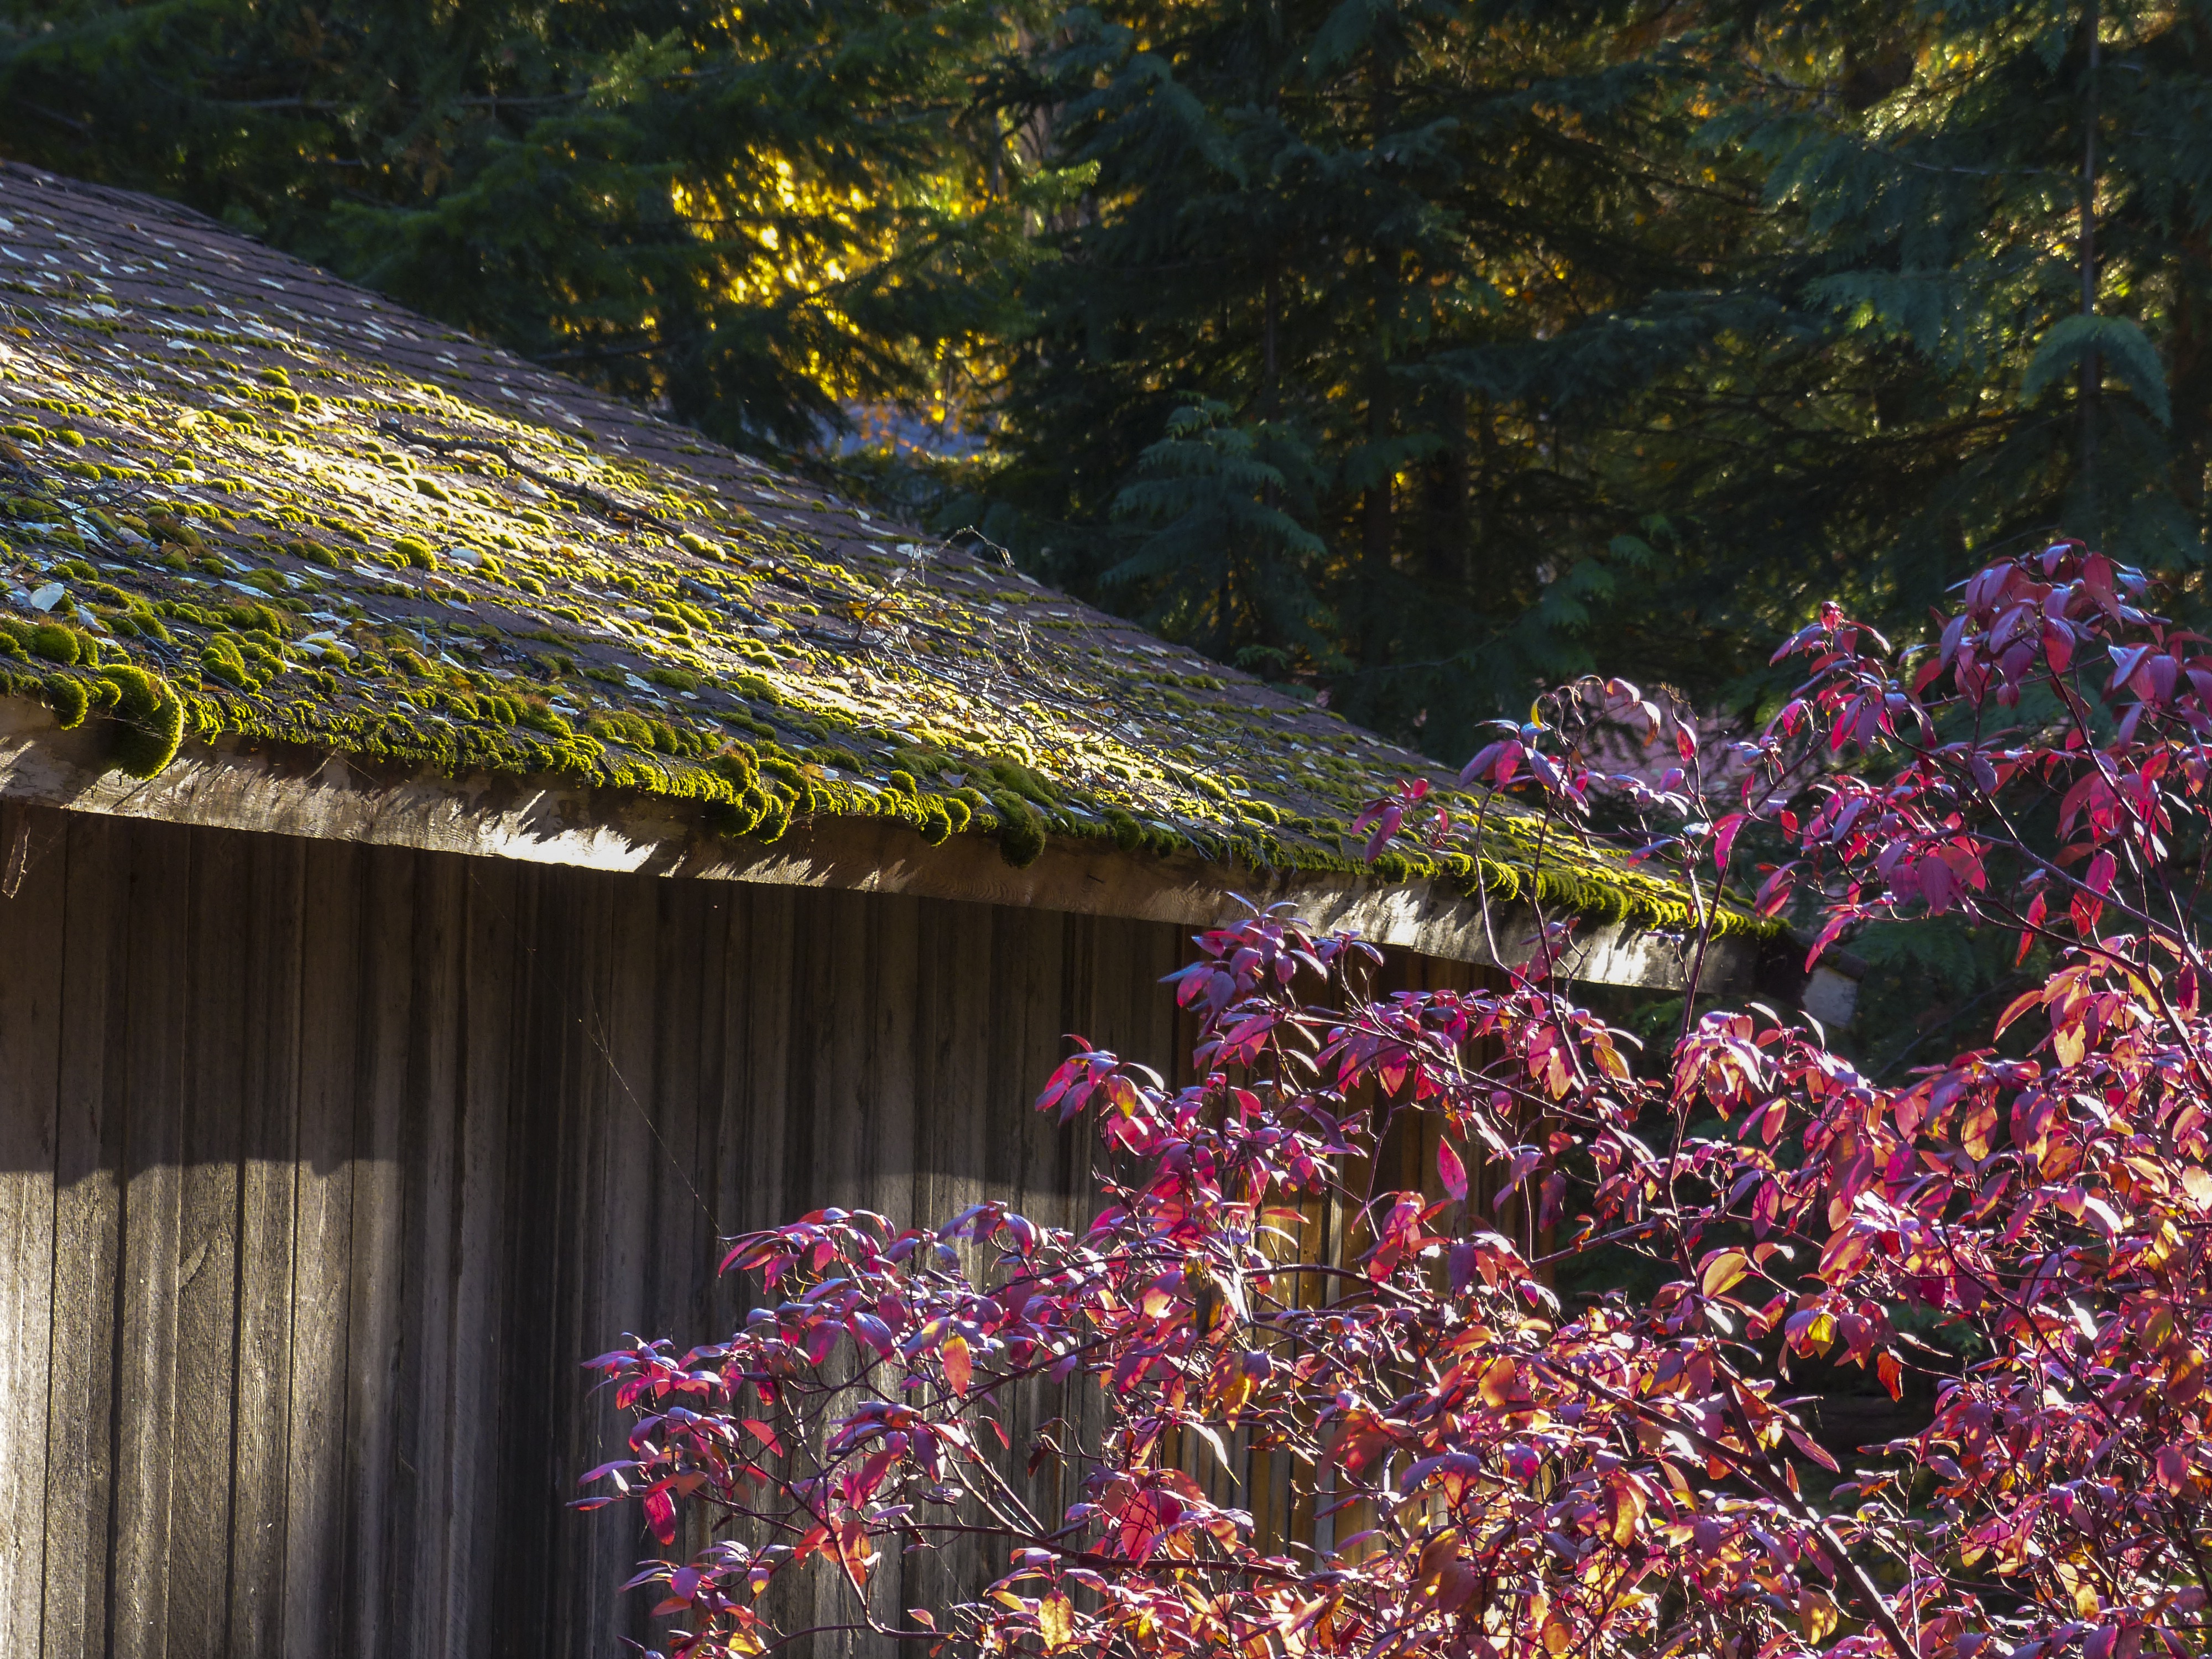
tree, nature, forest, plant, leaf, fall, flower, roof, old, shed, jungle, autumn, ancient, botany, garden, flora, season, shrub, wooden, woodland, moss covered